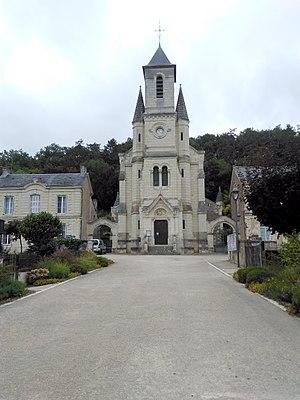
Église Notre Dame des Sept Douleurs au Pont de Bresme à Saint-Étienne-de-Chigny.
La Bresme est une rivière du département Indre-et-Loire dans la région Centre-Val de Loire et un affluent droit du fleuve la Loire.